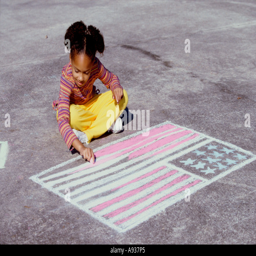
high angle view of a girl drawing a flag on the ground with chalk